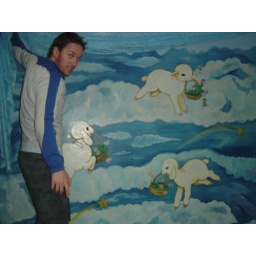
Surprise under our bedroom curtain